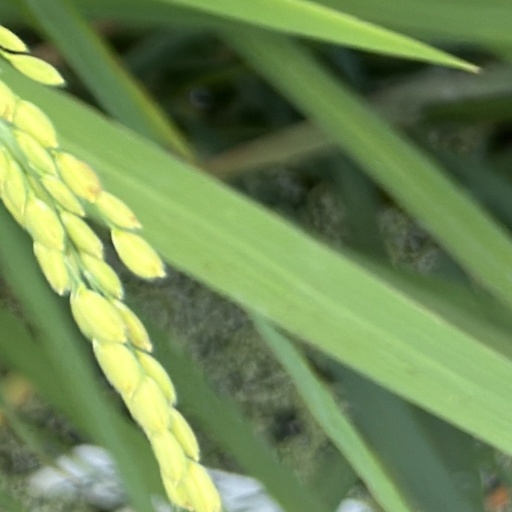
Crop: rice